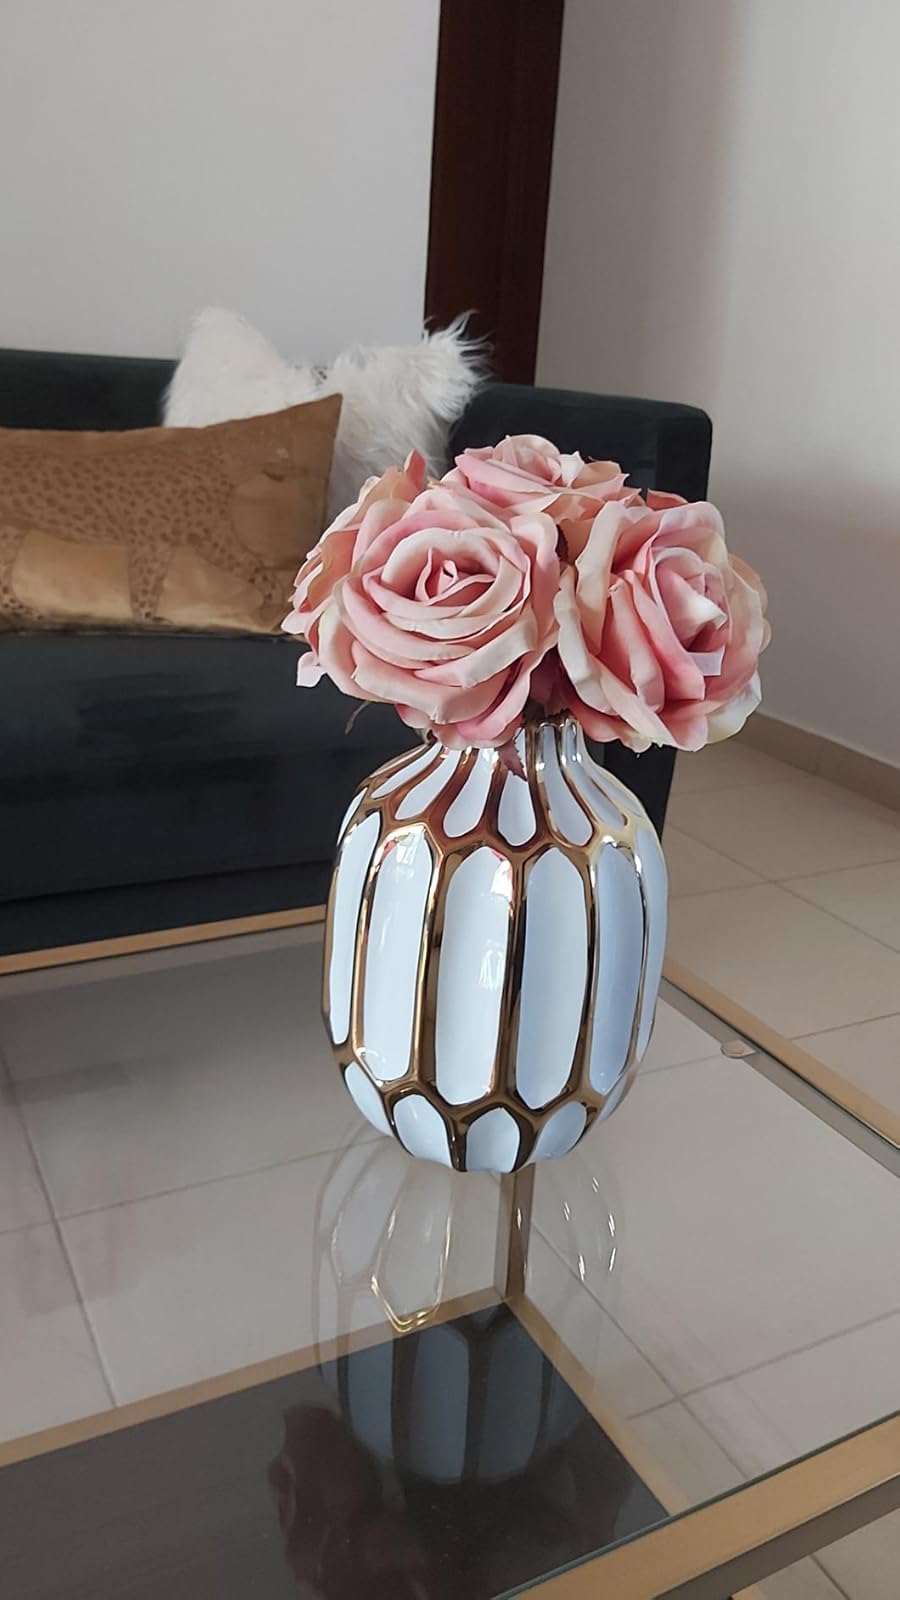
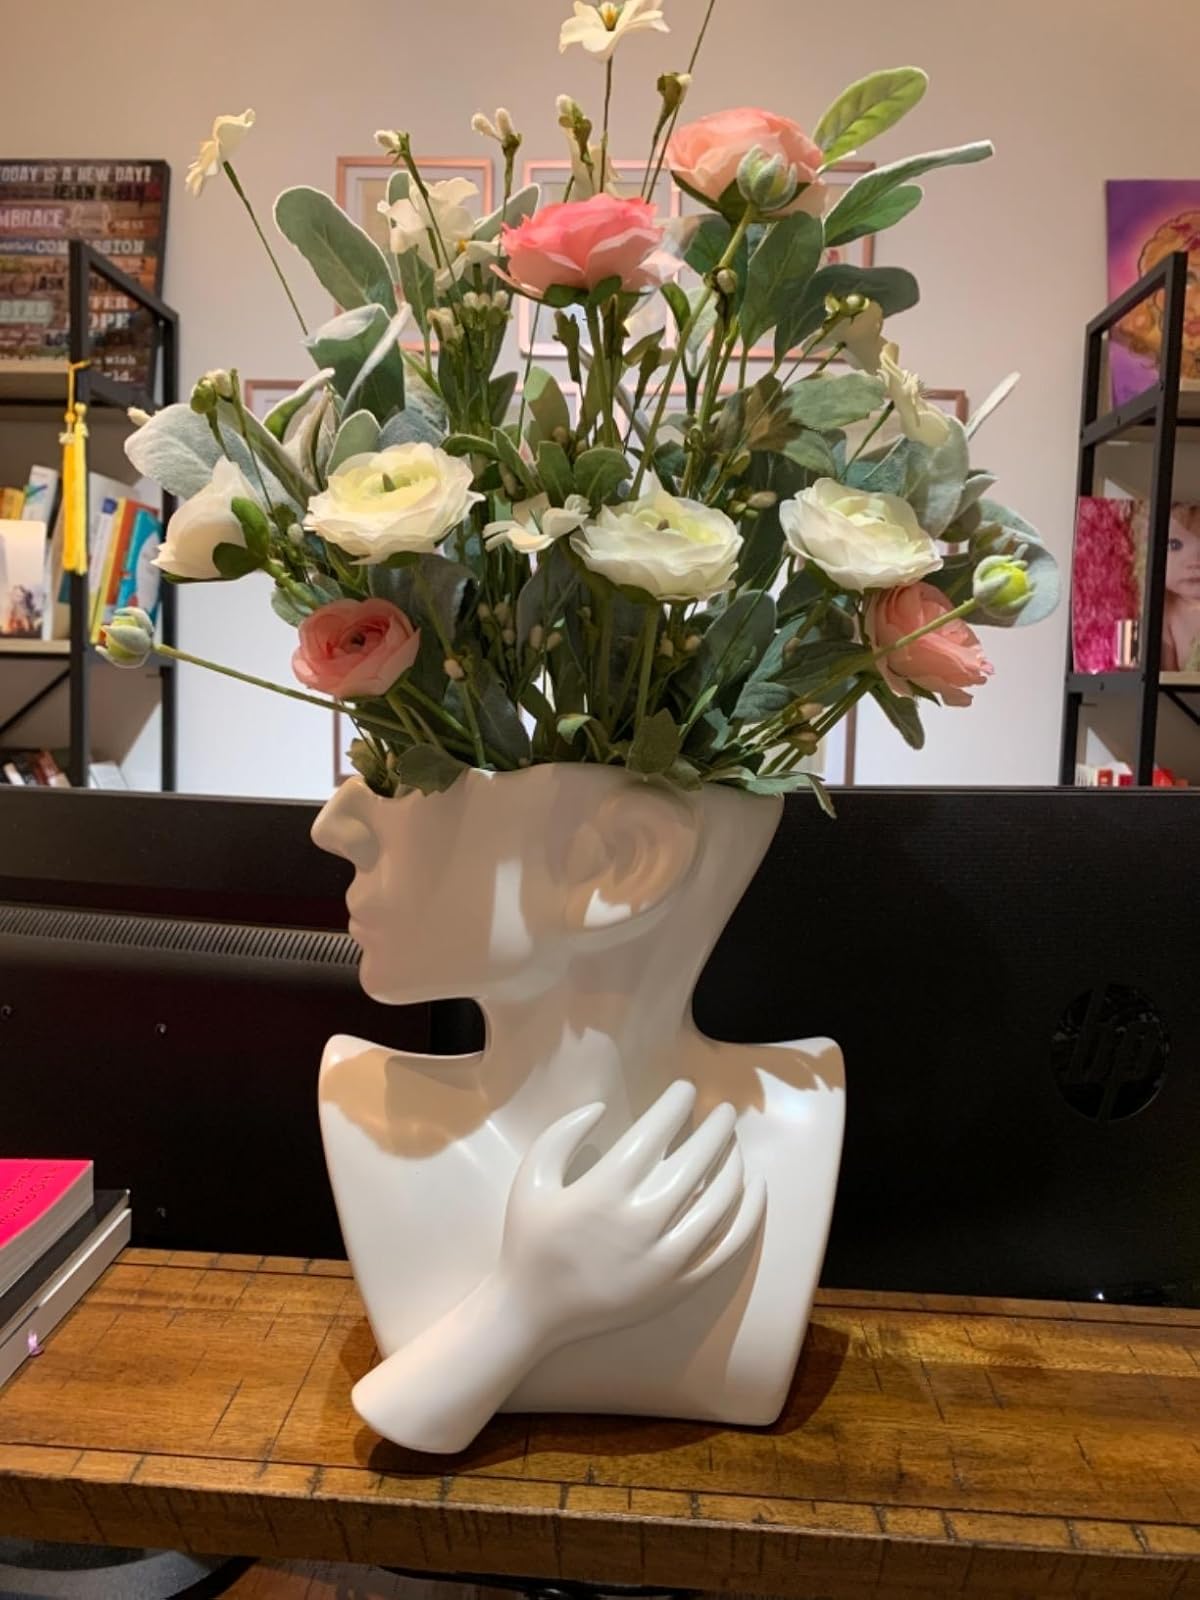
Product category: vase
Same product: no